The Two Orphans (play)

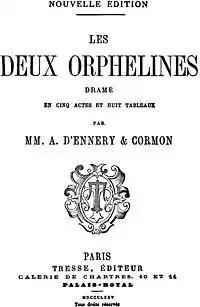

The Two Orphans (French:Les Deux orphelines) is a historical play by the French writers Adolphe d'Ennery and Eugène Cormon. It premiered on 20 January 1874 at the Théâtre de la Porte Saint-Martin in Paris. A melodrama set during the French Revolution, it takes place in five acts.